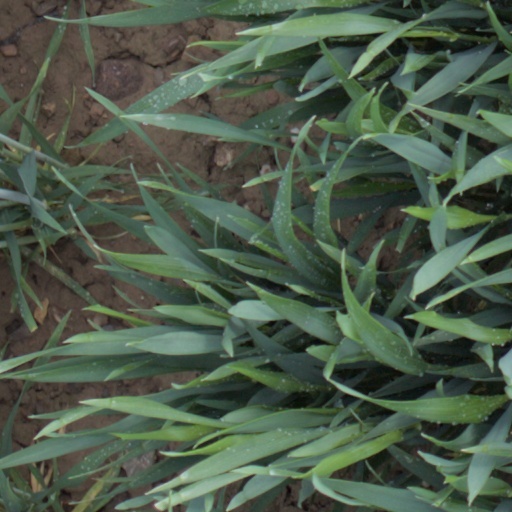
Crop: wheat